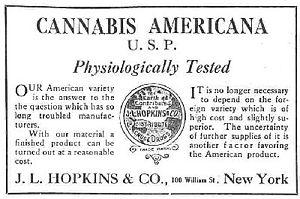
Le cannabis médical désigne le Cannabis sativa, et, par extension, l'ensemble des dizaines de phyto-cannabinoïdes destinés à un usage purement médical, généralement prescrits pour leurs vertus antiémétiques.